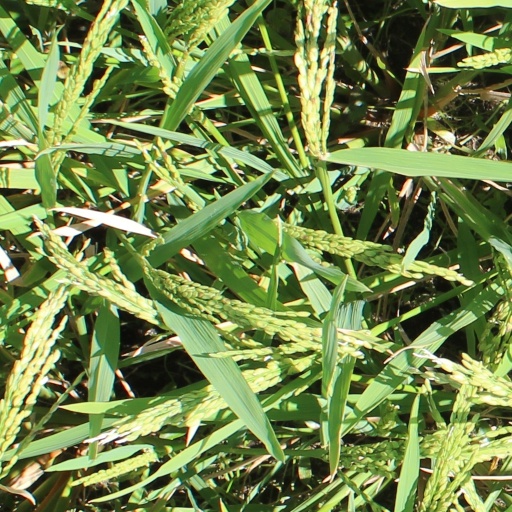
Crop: rice